Ecumenical Patriarchate of Constantinople

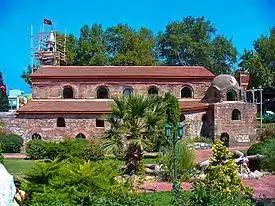
The Hagia Sophia church in Nicaea

The Fourth Crusade in exchange for promised funds attempted to help the deposed emperor Alexius IV regain his throne. After taking Constantinople, returning Alexius IV to the throne, the revolt against and murder of Alexius IV left the Crusaders without payment. On 12 April 1204, the crusaders inflicted a severe sacking on Constantinople for three days, during which many ancient and medieval Roman and Greek works were either stolen or destroyed. Despite their oaths and the threat of excommunication, the Crusaders ruthlessly and systematically violated the city's holy sanctuaries, destroying, defiling, or stealing all they could lay hands on; nothing was spared. It was said that the total amount looted from Constantinople was about 900,000 silver marks. The Venetians received 150,000 silver marks that was their due, while the Crusaders received 50,000 silver marks. A further 100,000 silver marks were divided evenly up between the Crusaders and Venetians. The remaining 500,000 silver marks were secretly kept back by many Crusader knights.